Tapeheads

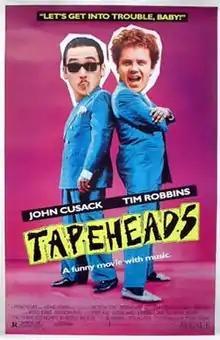
Original film poster

Tapeheads is a 1988 comedy film directed by Bill Fishman and starring John Cusack, Tim Robbins, Clu Gulager, Doug McClure, Jessica Walter, Mary Crosby, Sam Moore and Junior Walker. The film was produced by Michael Nesmith, who briefly appears as a bottled water delivery man.